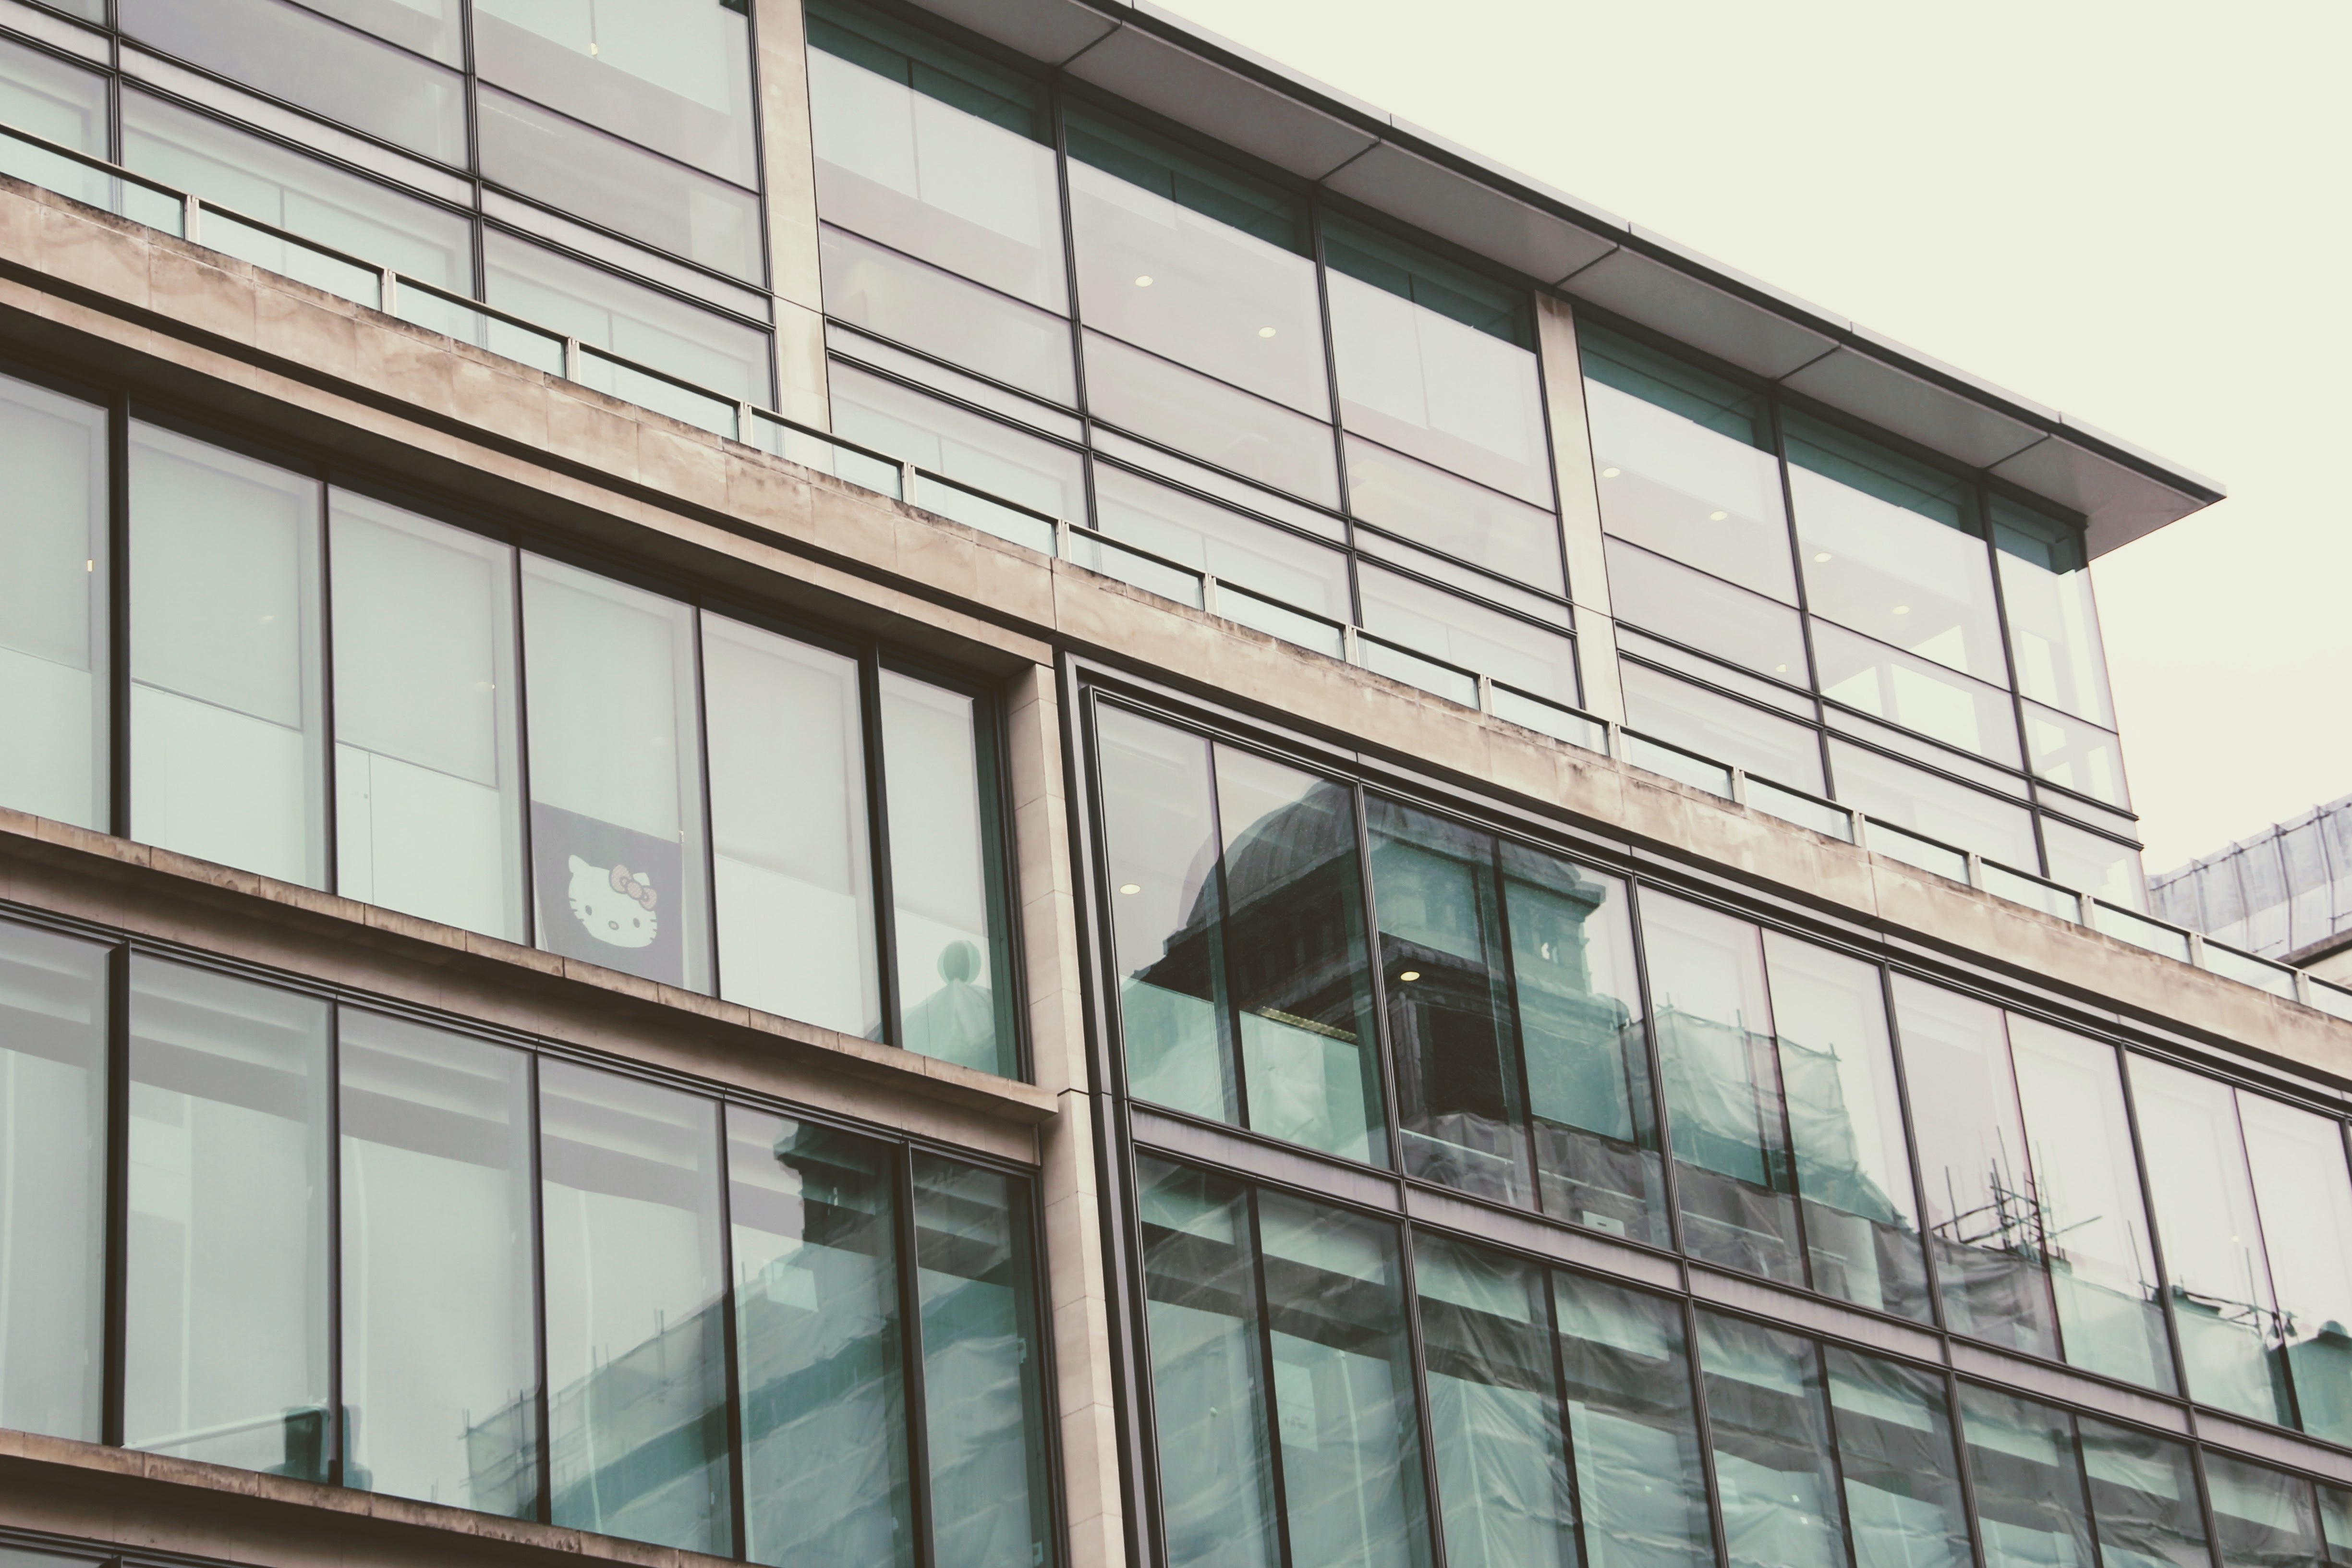
architecture, structure, window, building, facade, commercial building, headquarters, glass facade, daylighting, hello kitty, window covering